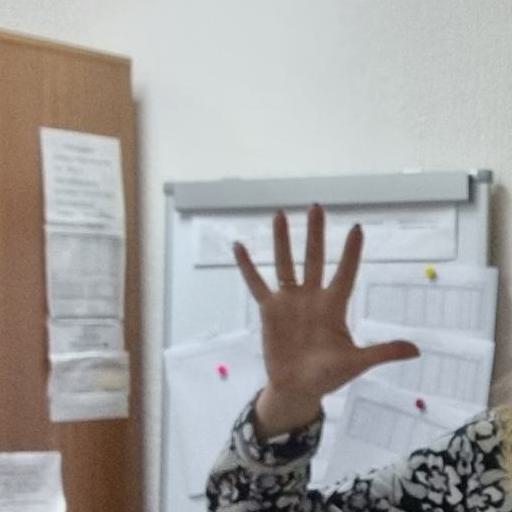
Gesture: palm